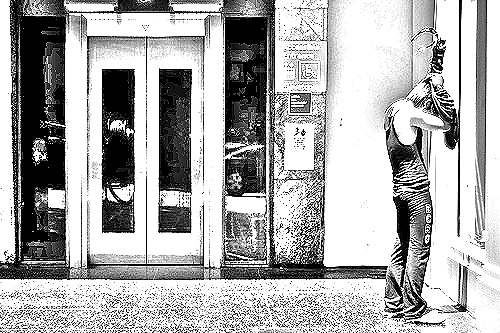
Portrait style: Sketch Portrait